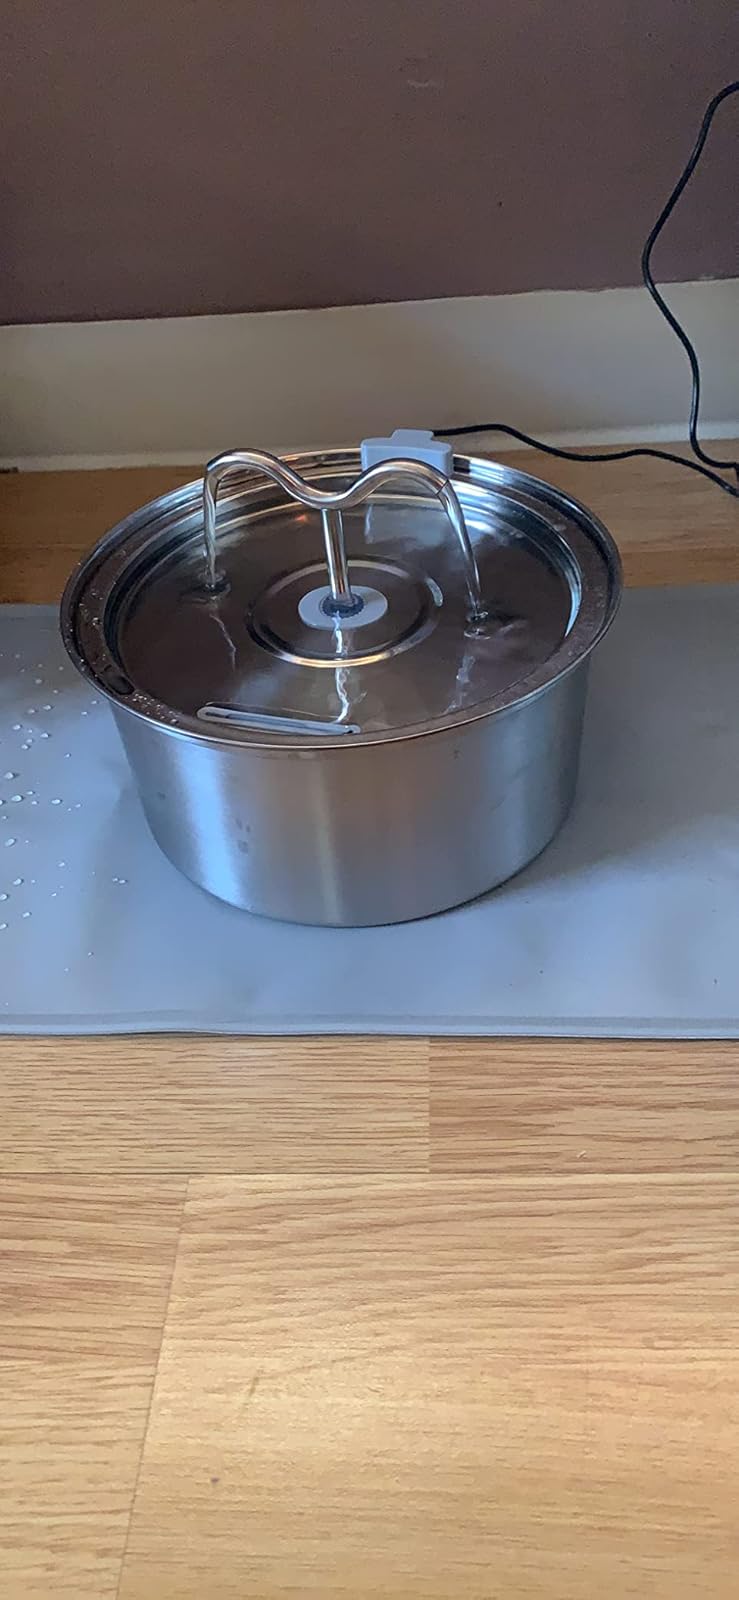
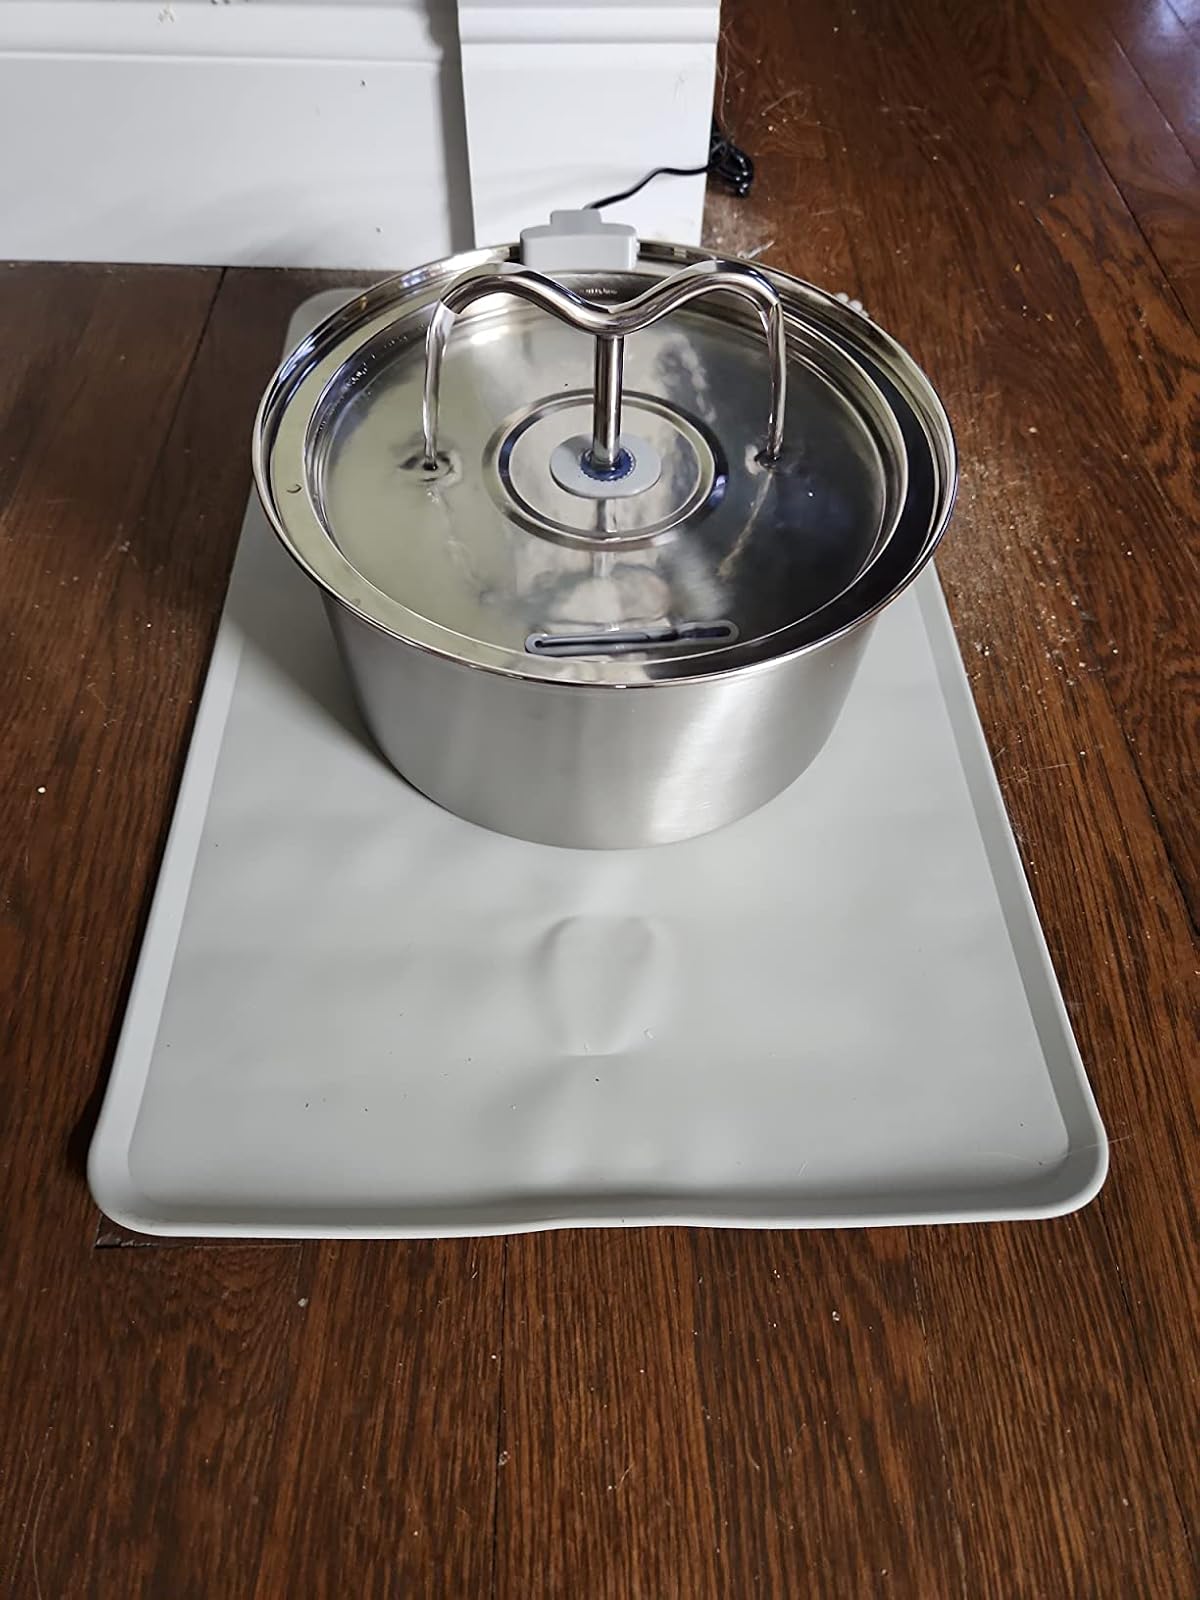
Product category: items_bowl
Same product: yes